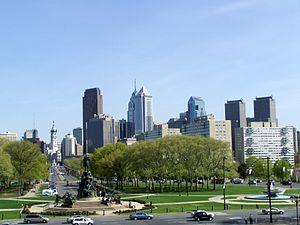
La Benjamin Franklin Parkway est une avenue de Philadelphie en Pennsylvanie aux États-Unis. Cette avenue traverse le quartier des musées de la ville. Elle a été baptisée en l'honneur de Benjamin Franklin, l'un des pères fondateur de la nation américaine qui a résidé et participé au développement de Philadelphie. L'avenue relie le Philadelphia City Hall au Philadelphia Museum of Art. Elle est souvent comparée à l'avenue des Champs-Élysées à Paris ou à la Pennsylvania Avenue à Washington D.C..